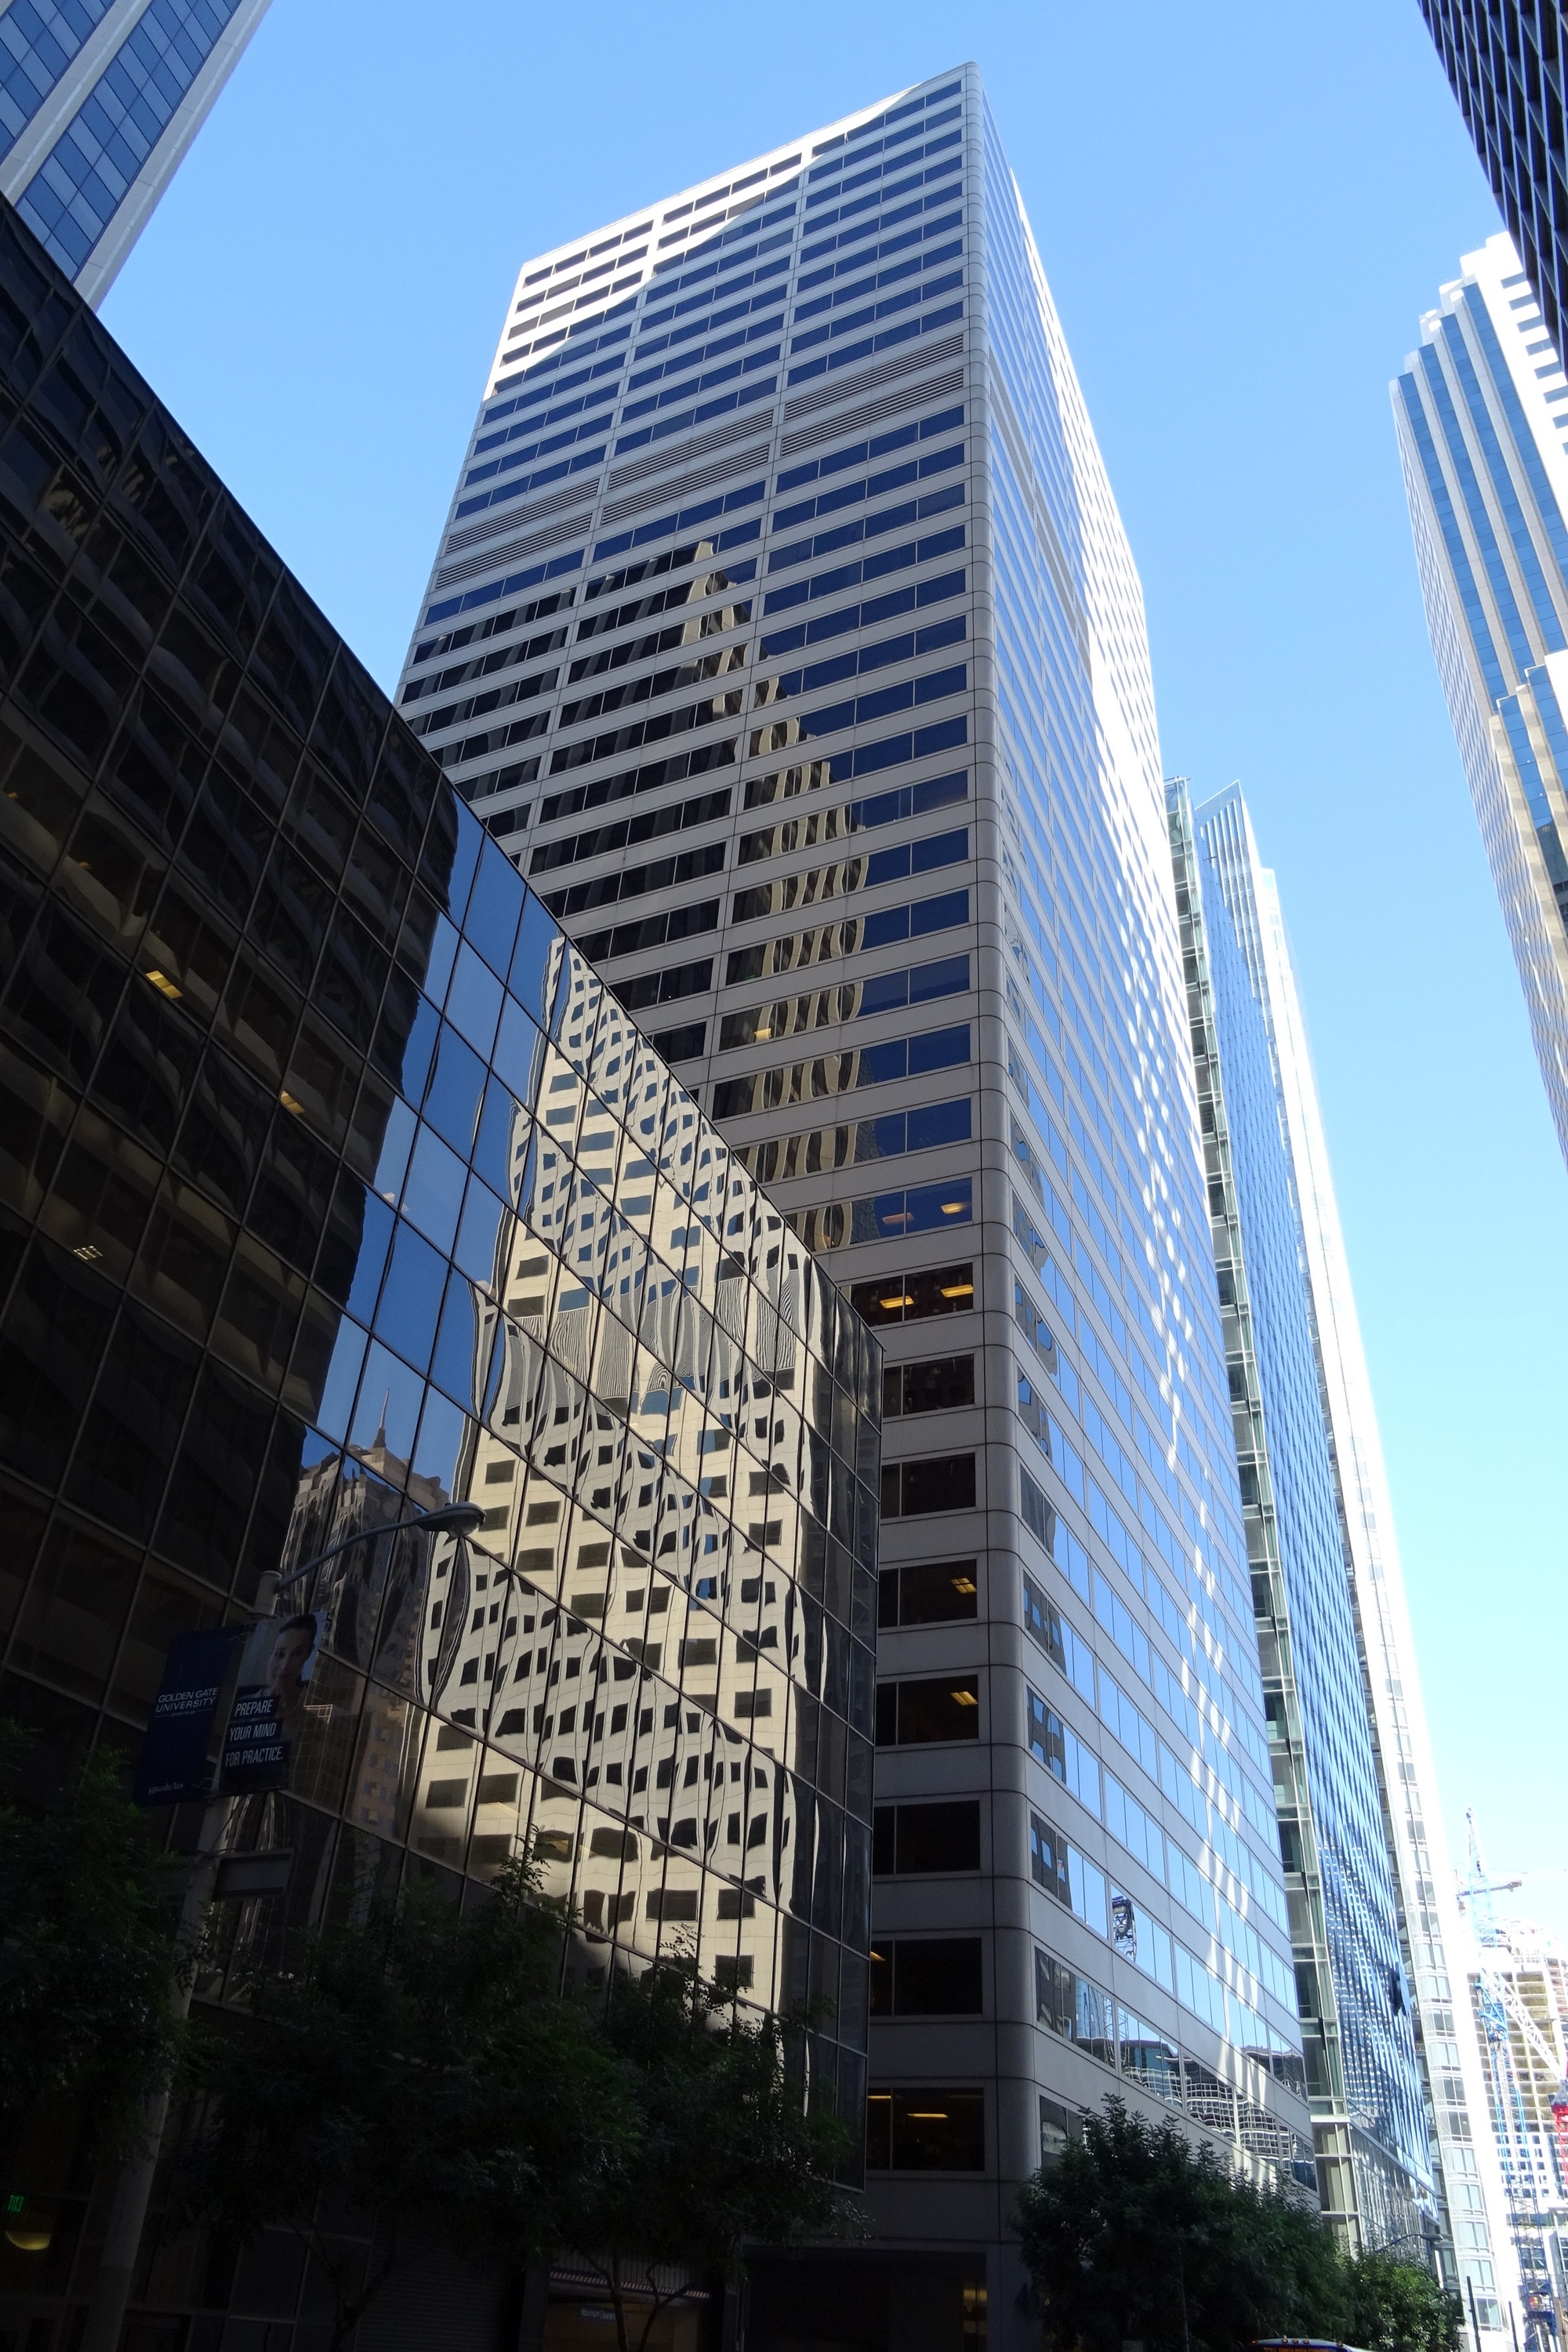
architecture, skyline, building, city, skyscraper, urban, cityscape, downtown, san francisco, tower, usa, america, landmark, facade, tower block, metropolis, condominium, neighbourhood, urban area, residential area, human settlement, metropolitan area